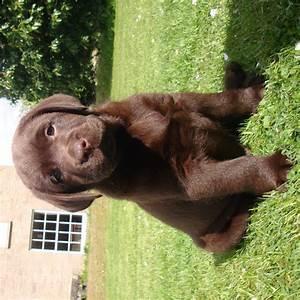
dog